History of the University of Texas at Arlington (1917–1965)

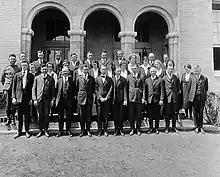
Group photograph of GVC faculty, undated

Female students had to sew their own gingham dresses as part of their uniform while all students had to wear their uniforms while on campus and boarding students had to wear their uniforms at all times. Female students who lived on campus also had to cook their own meals and clean their dormitory. Students were given demerits for being out of uniform, being tardy to class, or breaking any of GVC's conduct rules. In 1919, GVC student Rosemary Ribbon complained that "you get demerits for everything you do and for everything you don't do".